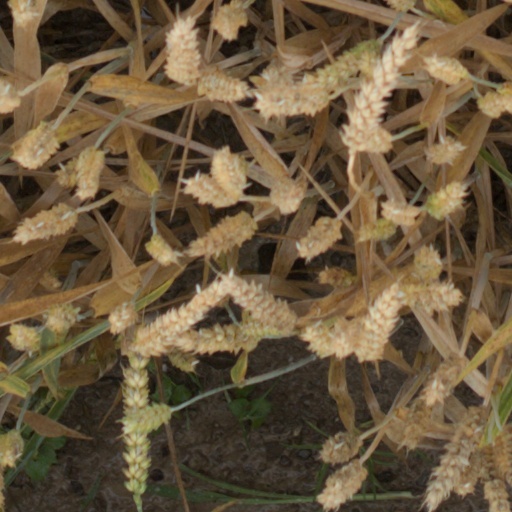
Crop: wheat